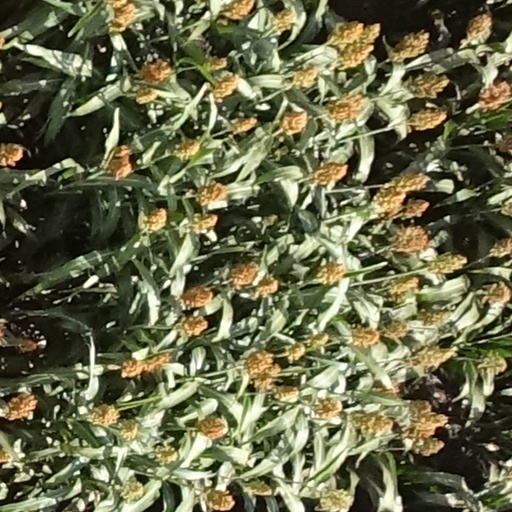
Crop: sorghum